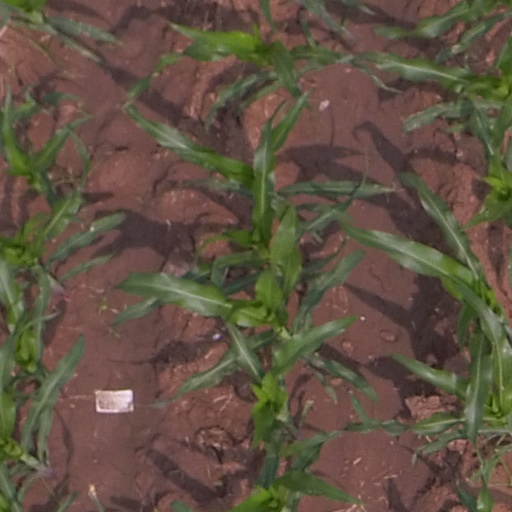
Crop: maize; corn